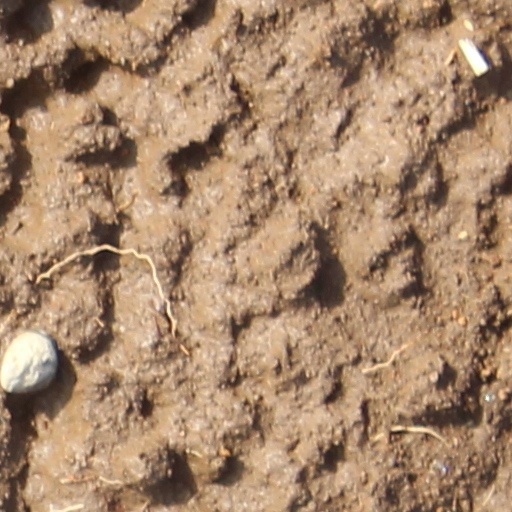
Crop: wheat